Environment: real
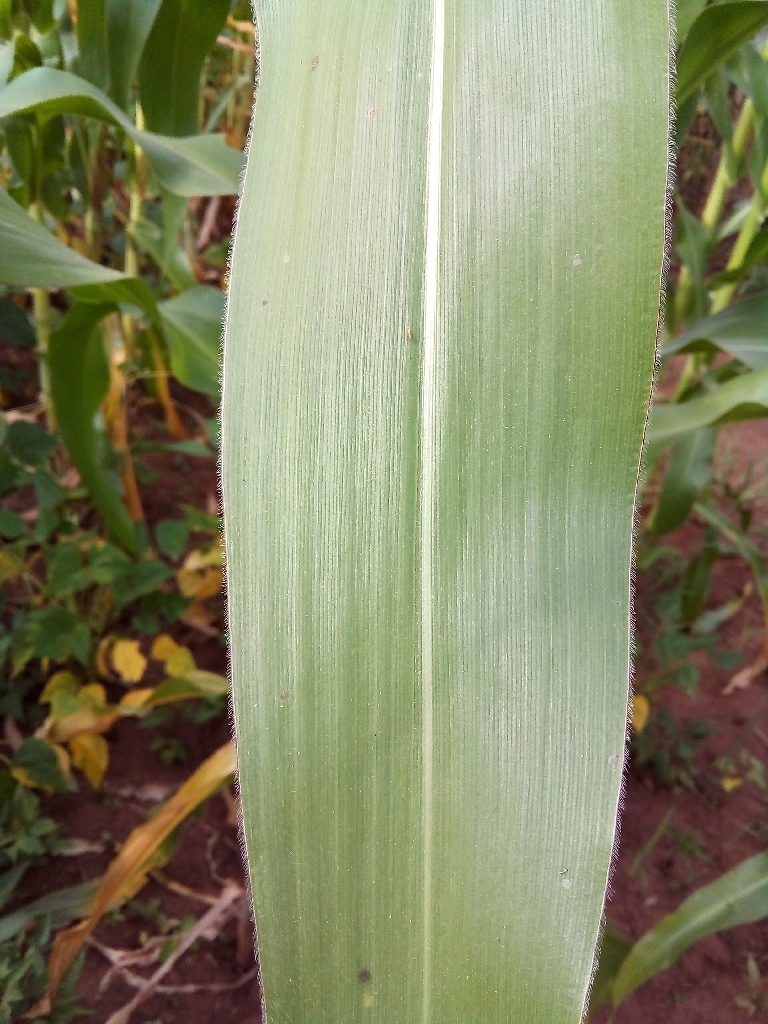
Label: healthy